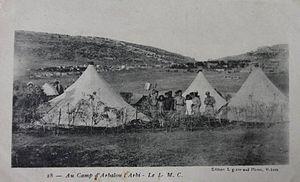
Une rare photographie qui montre un bordel militaire de campagne au Maroc. Deux femmes à la peau halée posent avec des soldats devant des tentes qui servent aux activités sexuelles. La légende est